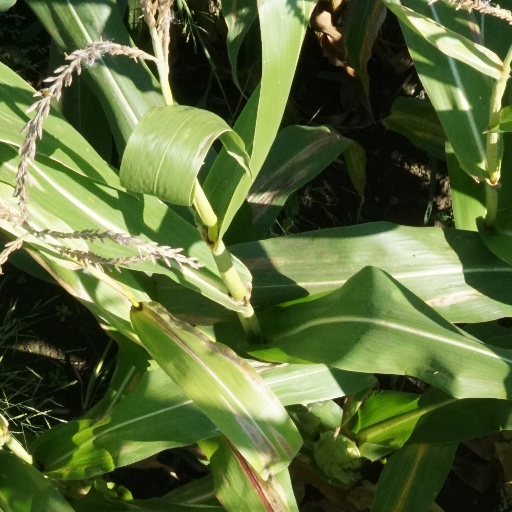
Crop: maize; corn